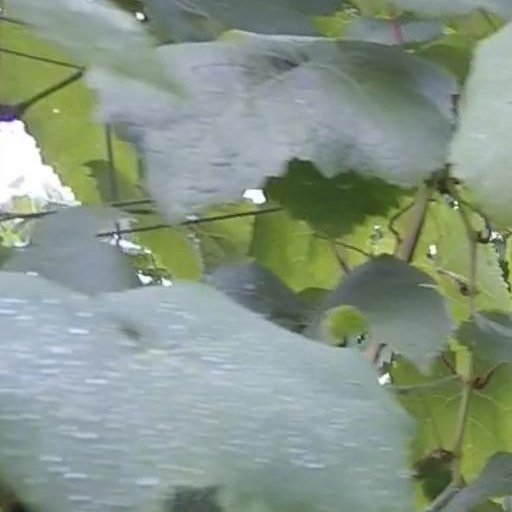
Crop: grape